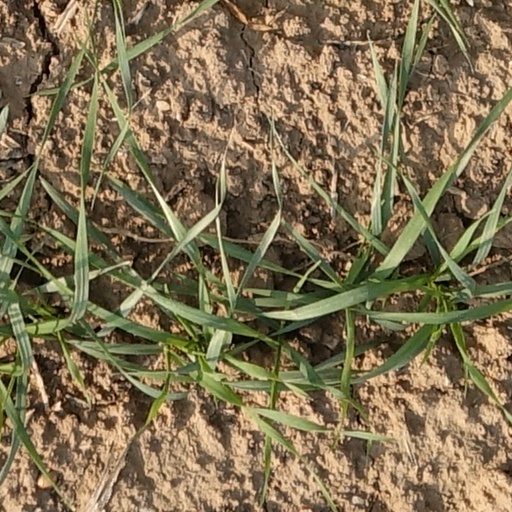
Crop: wheat